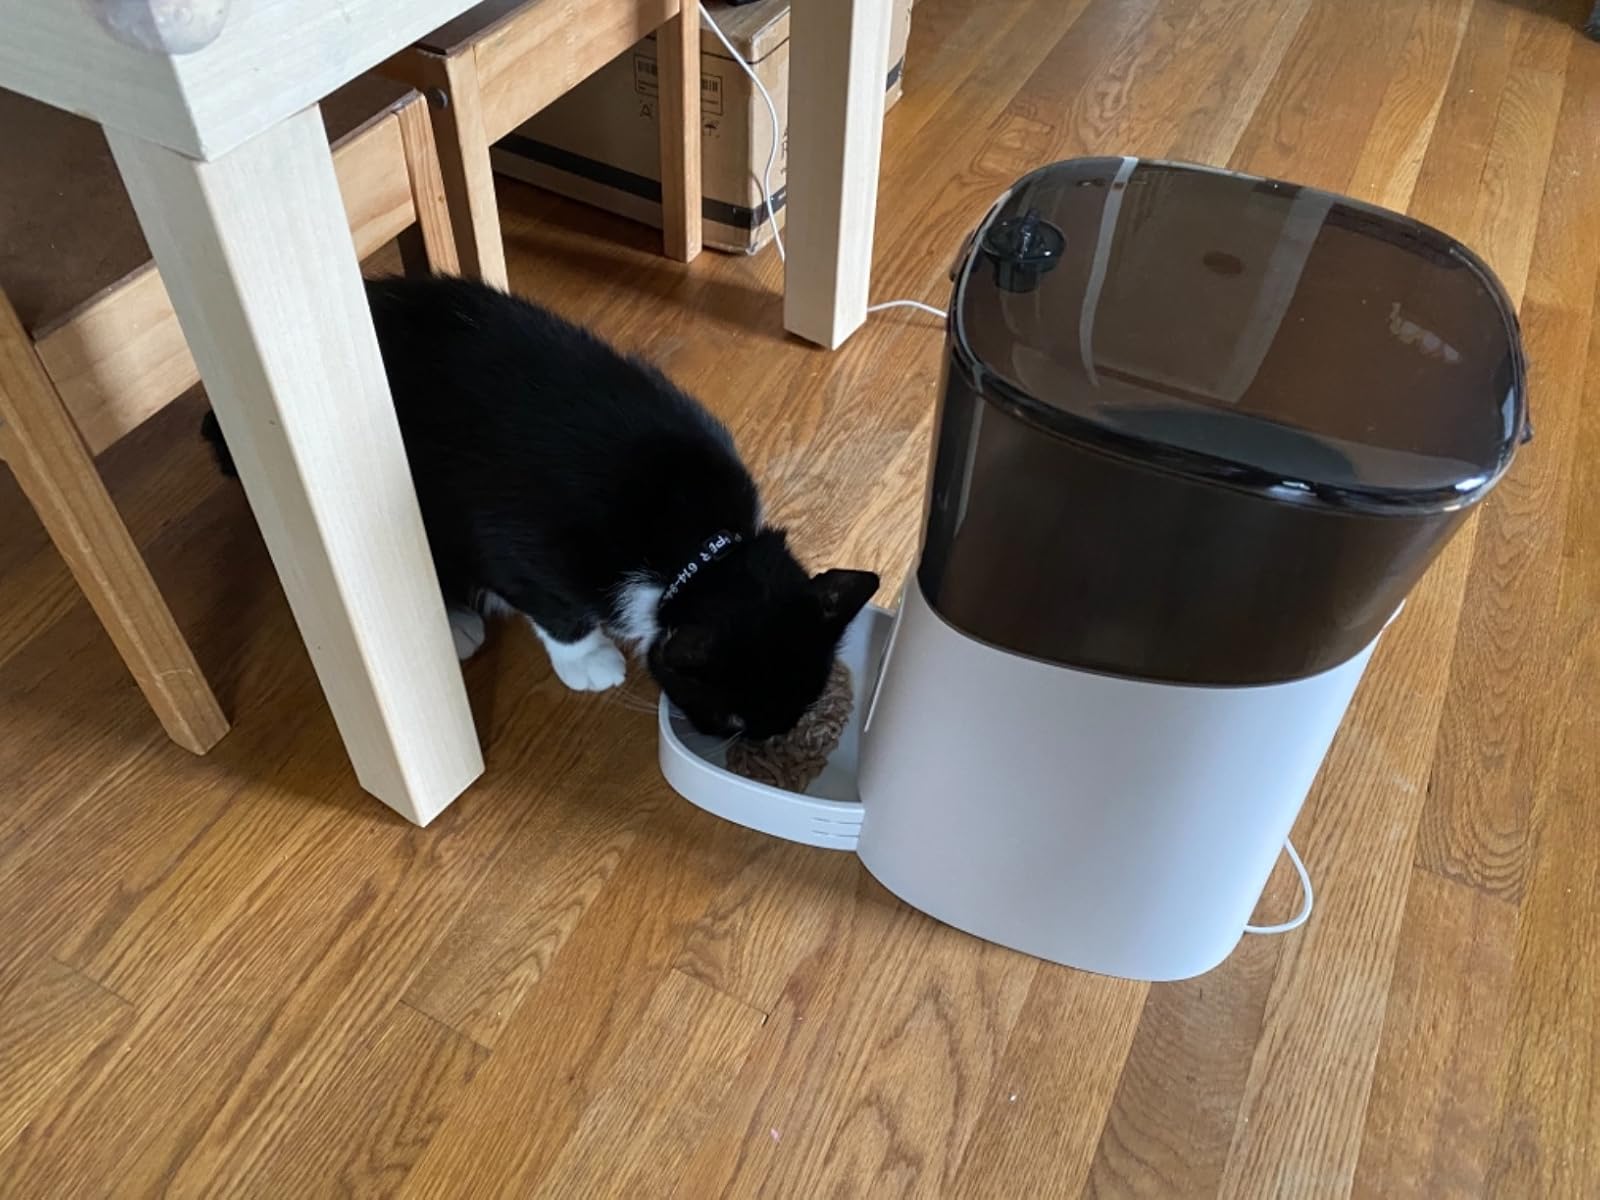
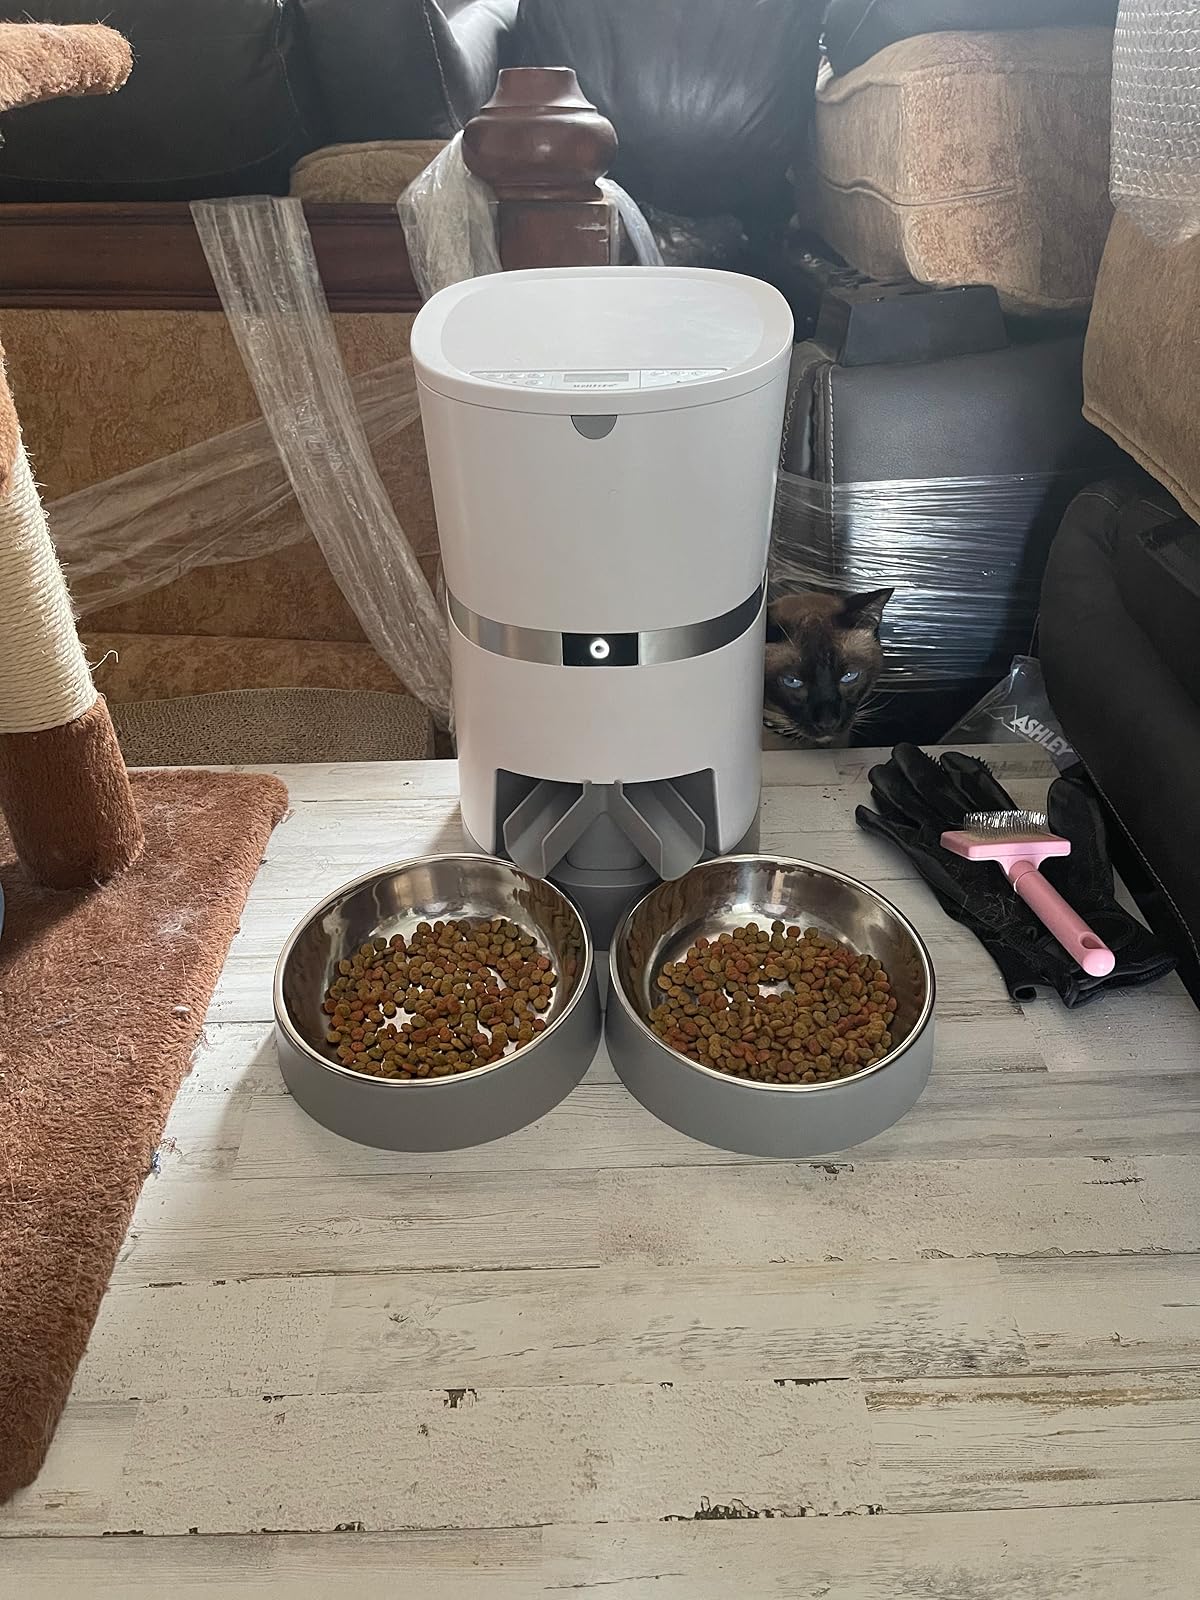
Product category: items_feeder
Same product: no